Earth Days

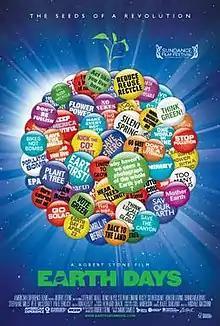
Theatrical release poster

Earth Days is a 2009 documentary film about the history of the environmental movement in the United States, directed by Robert Stone and distributed by Zeitgeist Films in theaters. "Earth Days" premiered at the 2009 Wisconsin Film Festival, and released to theatres on August 14, 2009.